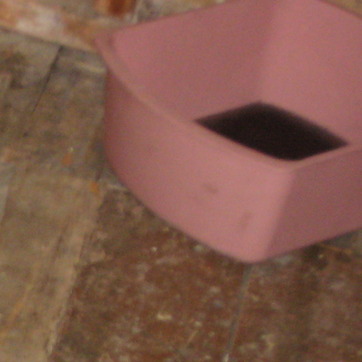
Material: plastic